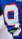
Number: 9